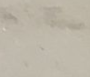
Surface type: compacted